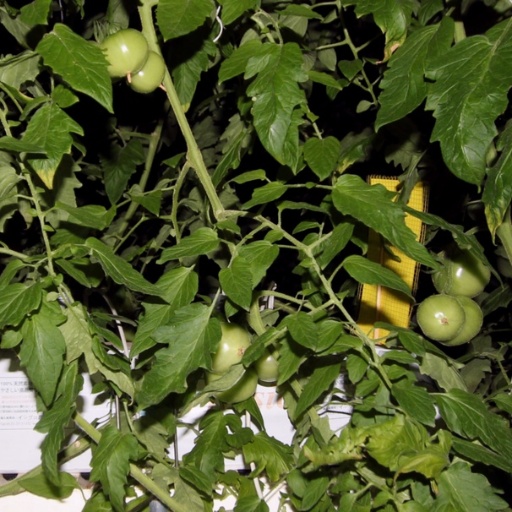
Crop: tomato